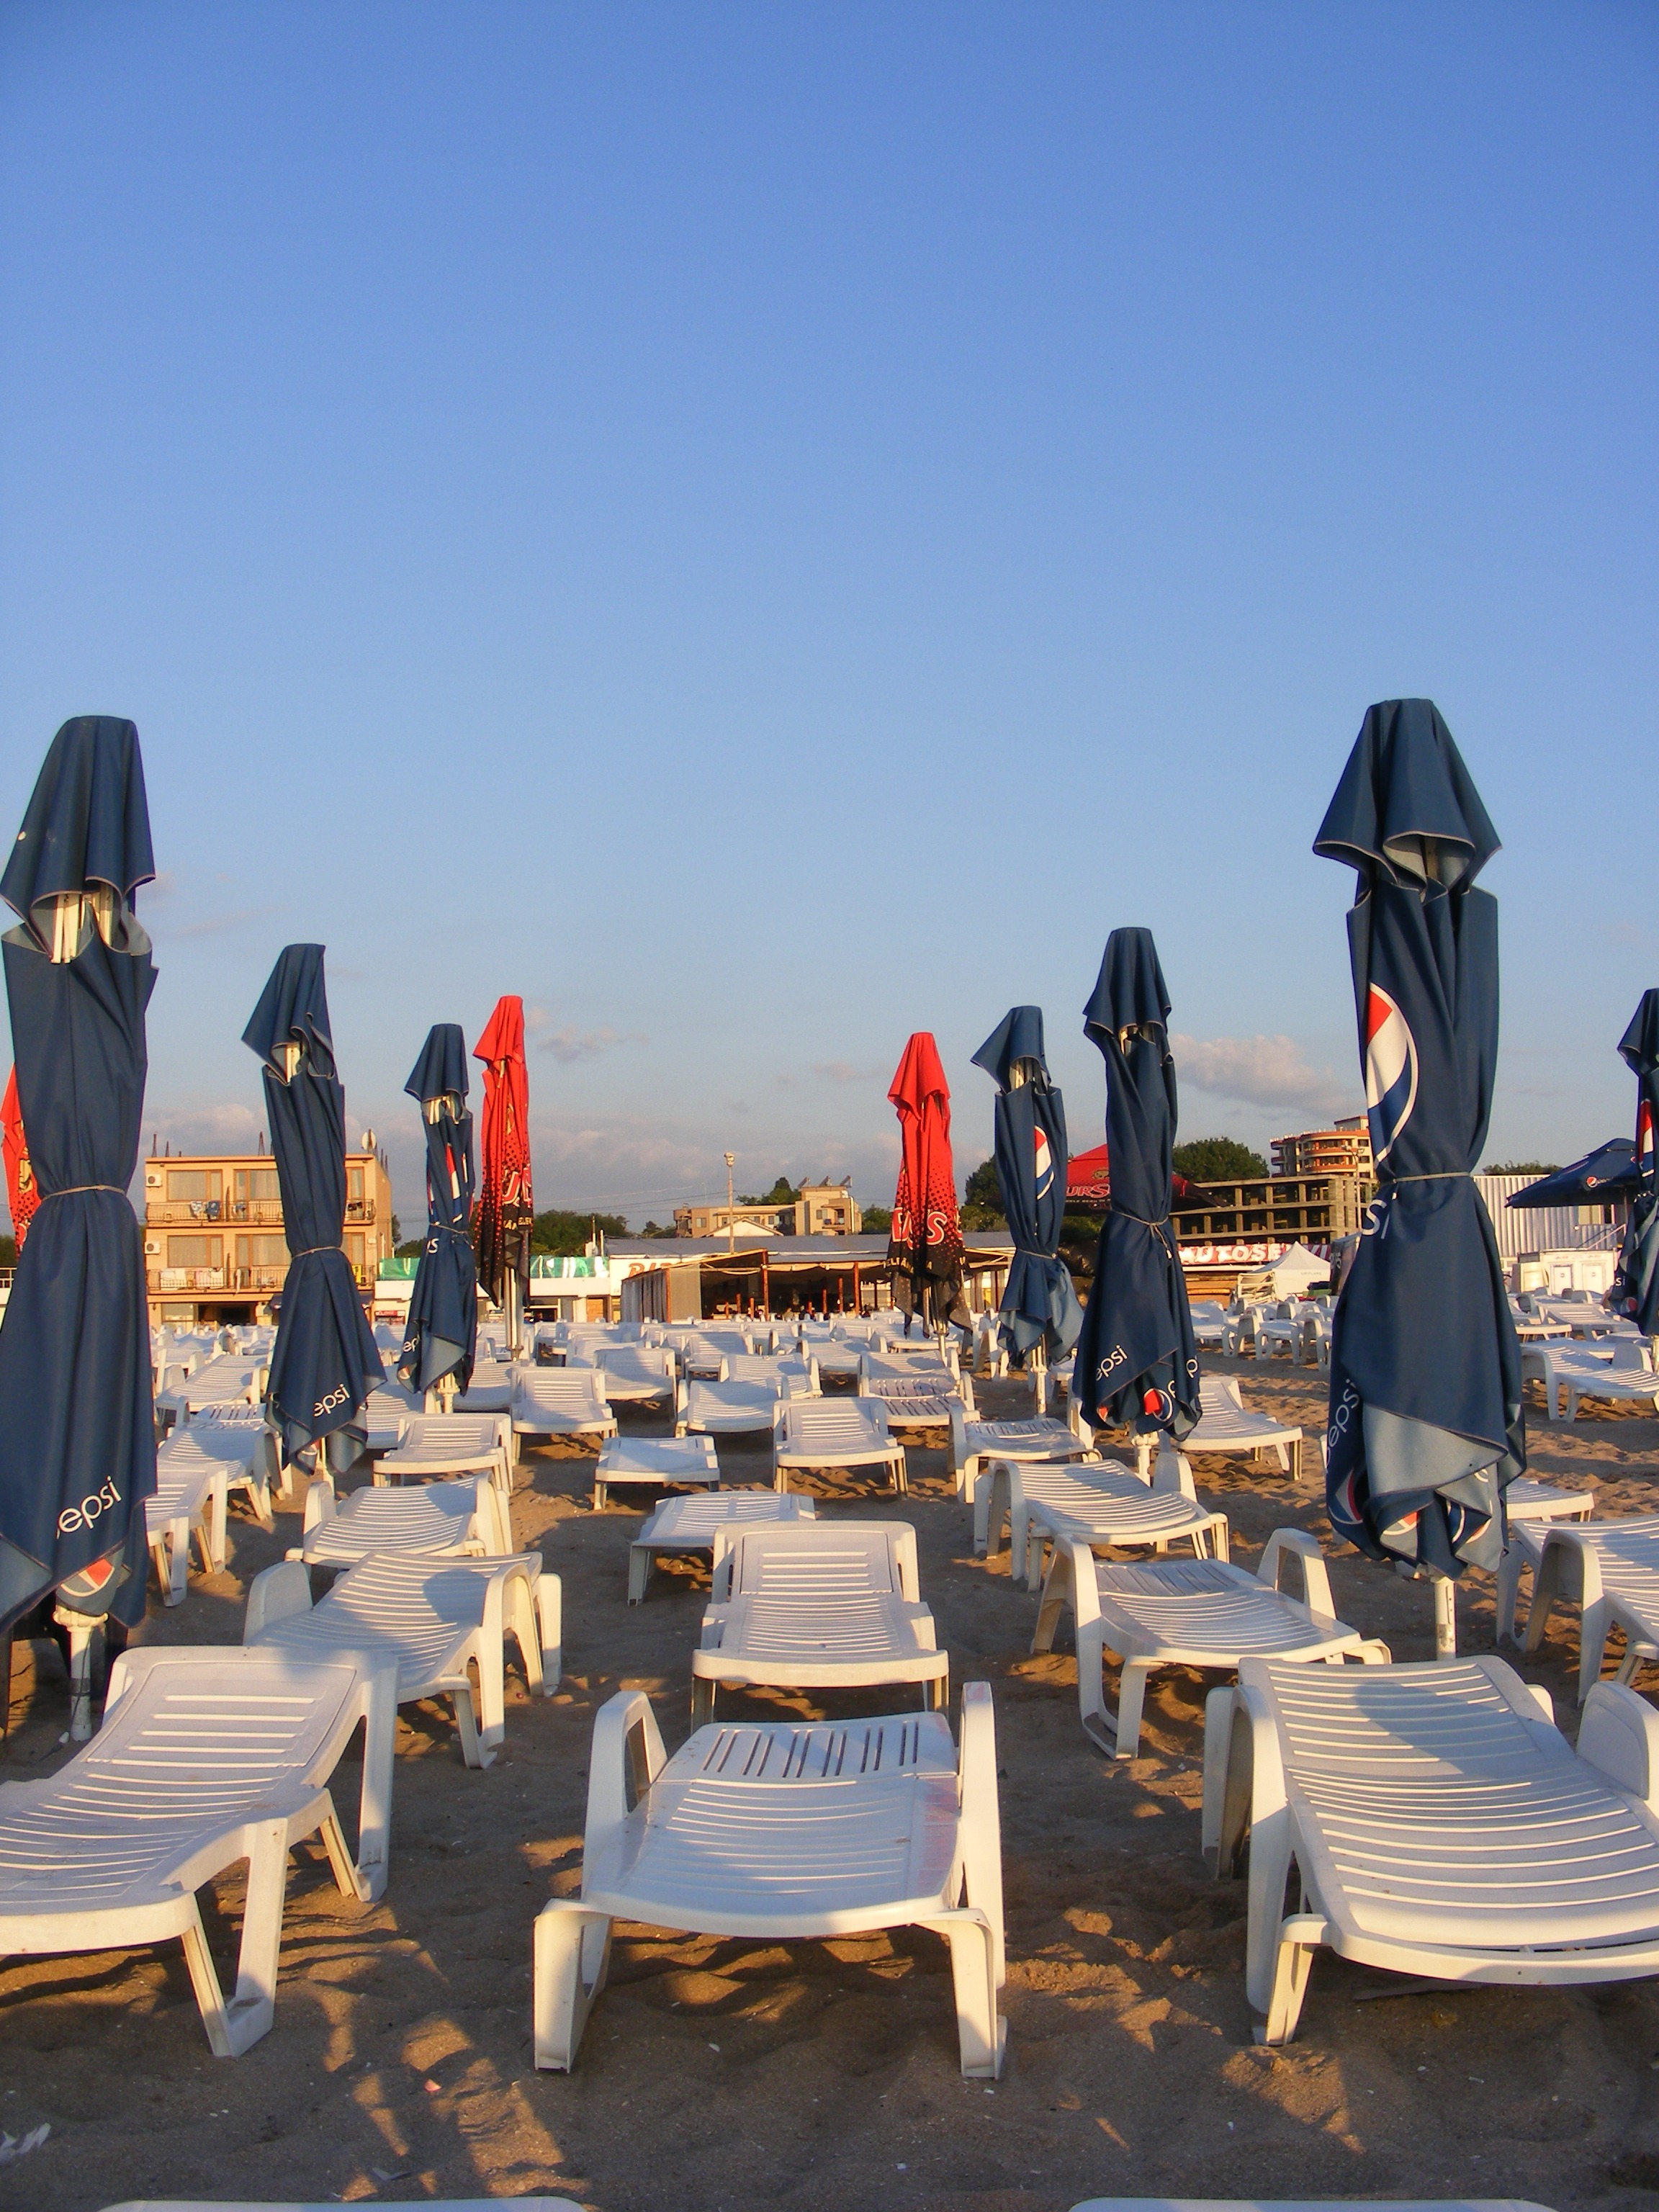
beach, sea, sun, sunrise, vacation, travel, empty, tourism, umbrellas, sun protection, loungers